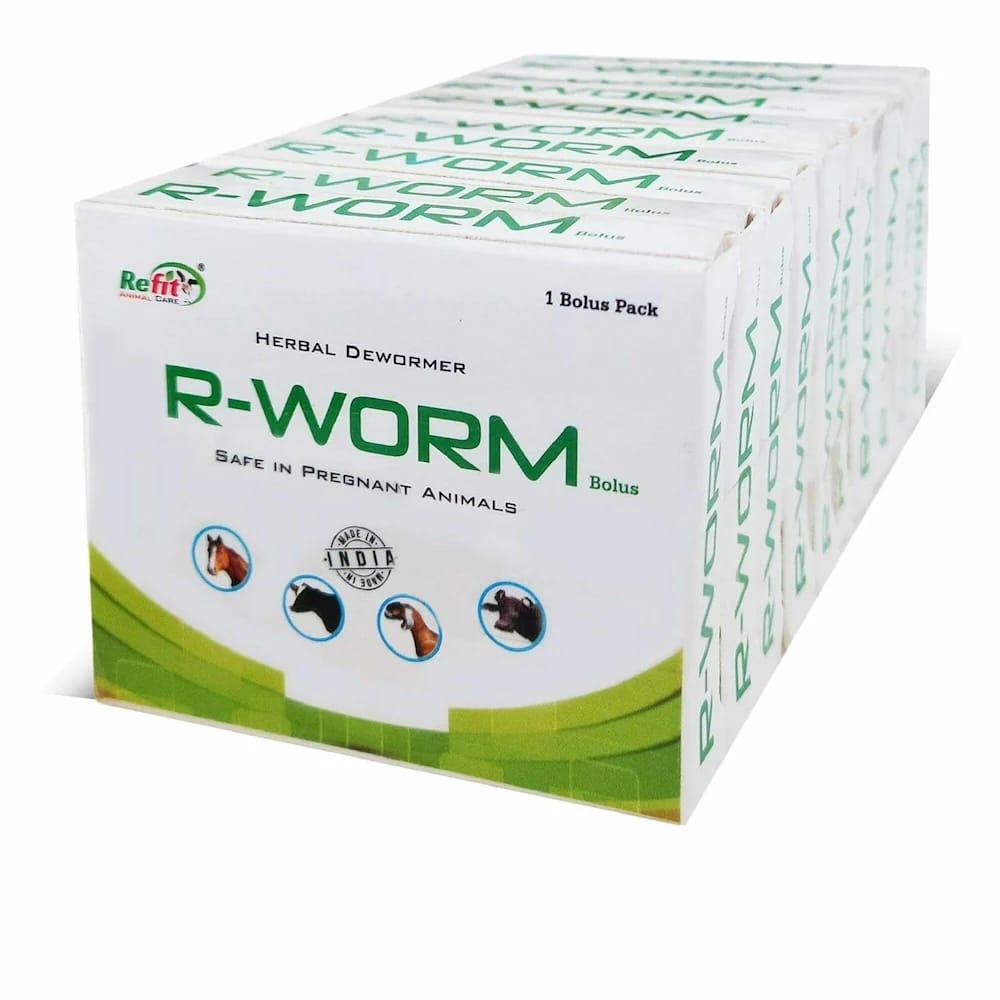
Dawa inayotumika kwa wanyama kama vile farasi, ng'ombe, mbuzi na kondoo kwa ajili ya kuua vijidudu waitwao minyoo na ipo salama kwa wanyama wenye mimba.